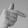
ASL letter: T